Barbara McNamara

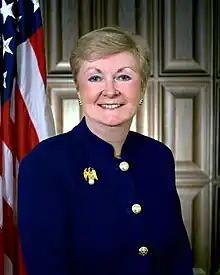

Barbara A. McNamara (born circa 1942) is an American linguist. She was the NSA's Deputy Director from October 1997 until June 2000. She was succeeded by William B. Black, Jr.